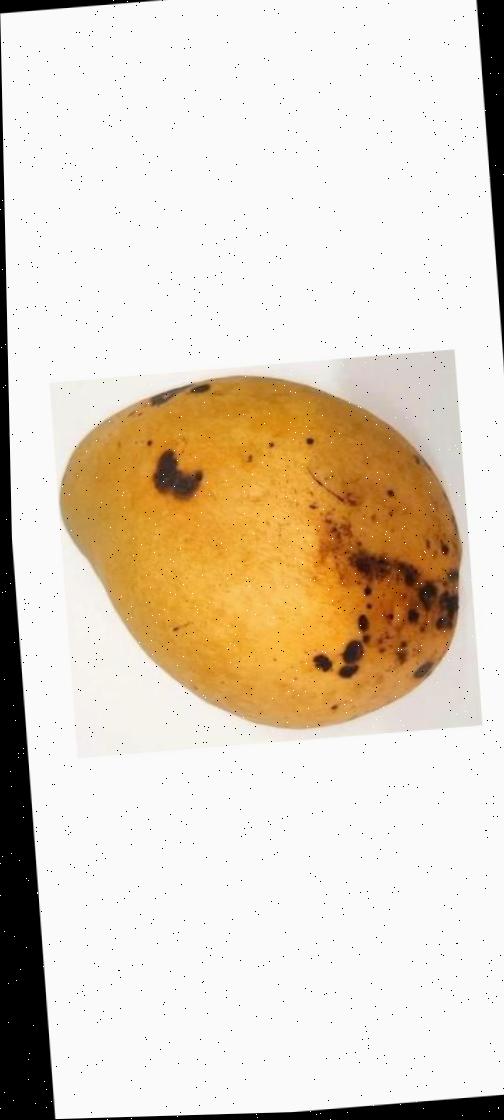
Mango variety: Bari-11